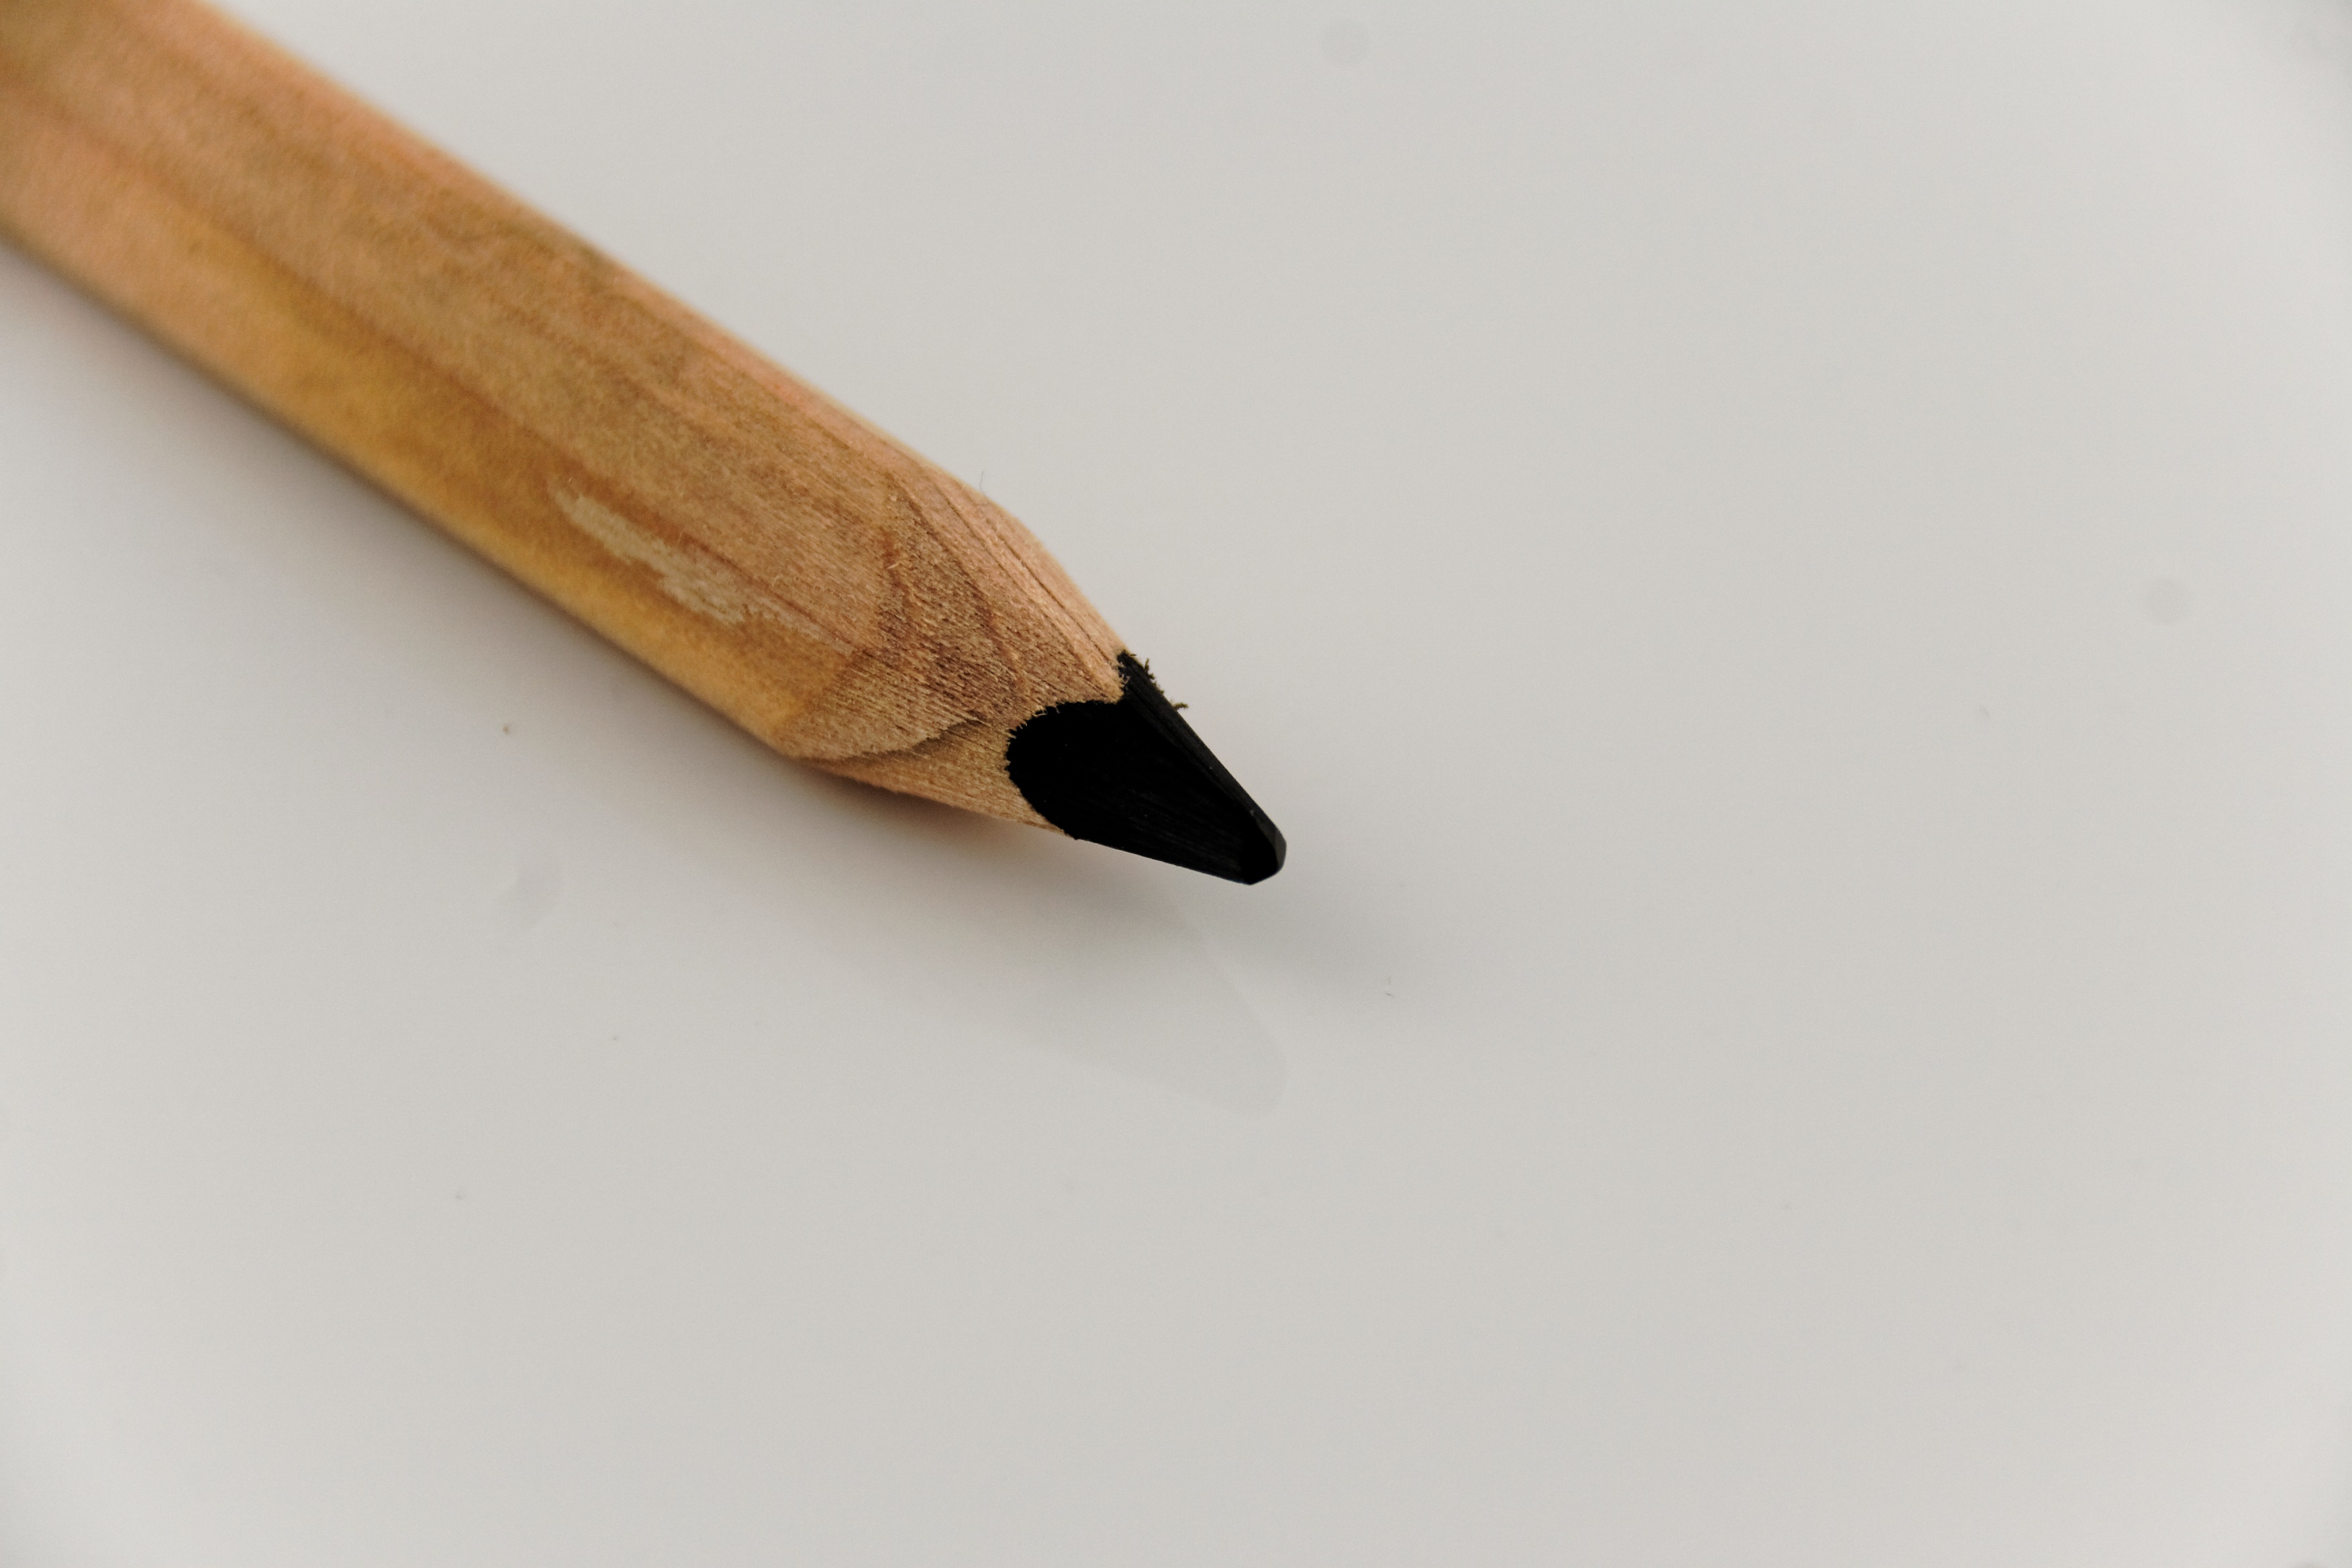
writing, hand, pencil, pen, finger, colorful, art, children, creativity, pens, school, draw, leave, pointed, colored pencils, colour pencils, writing accessories